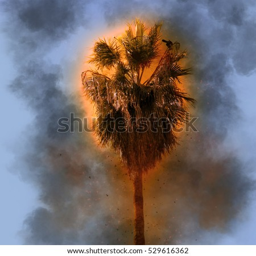
digitally enhanced image with blue sky background .